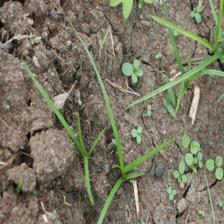
Label: Grass